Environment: real
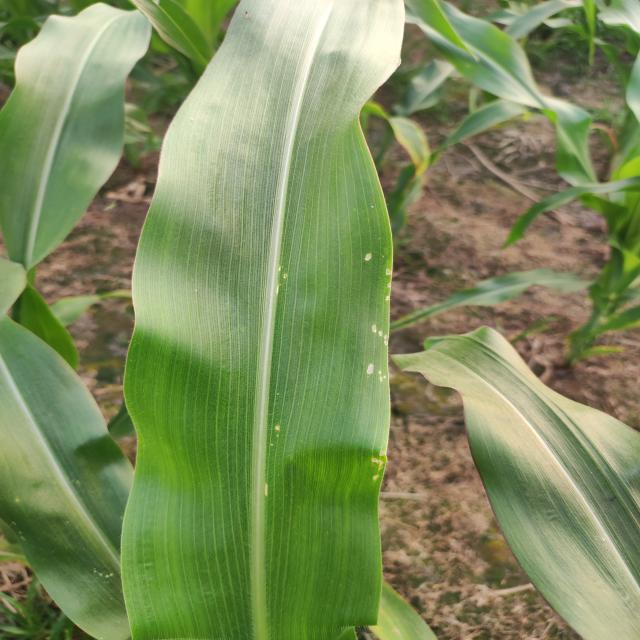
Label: fall_armyworm